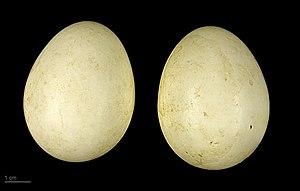
Le Canard à bec rouge est une espèce d'oiseaux de la famille des Anatidae.